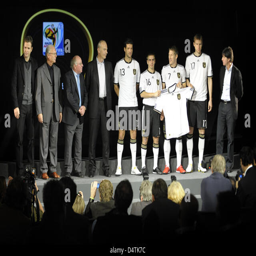
manager of the national team